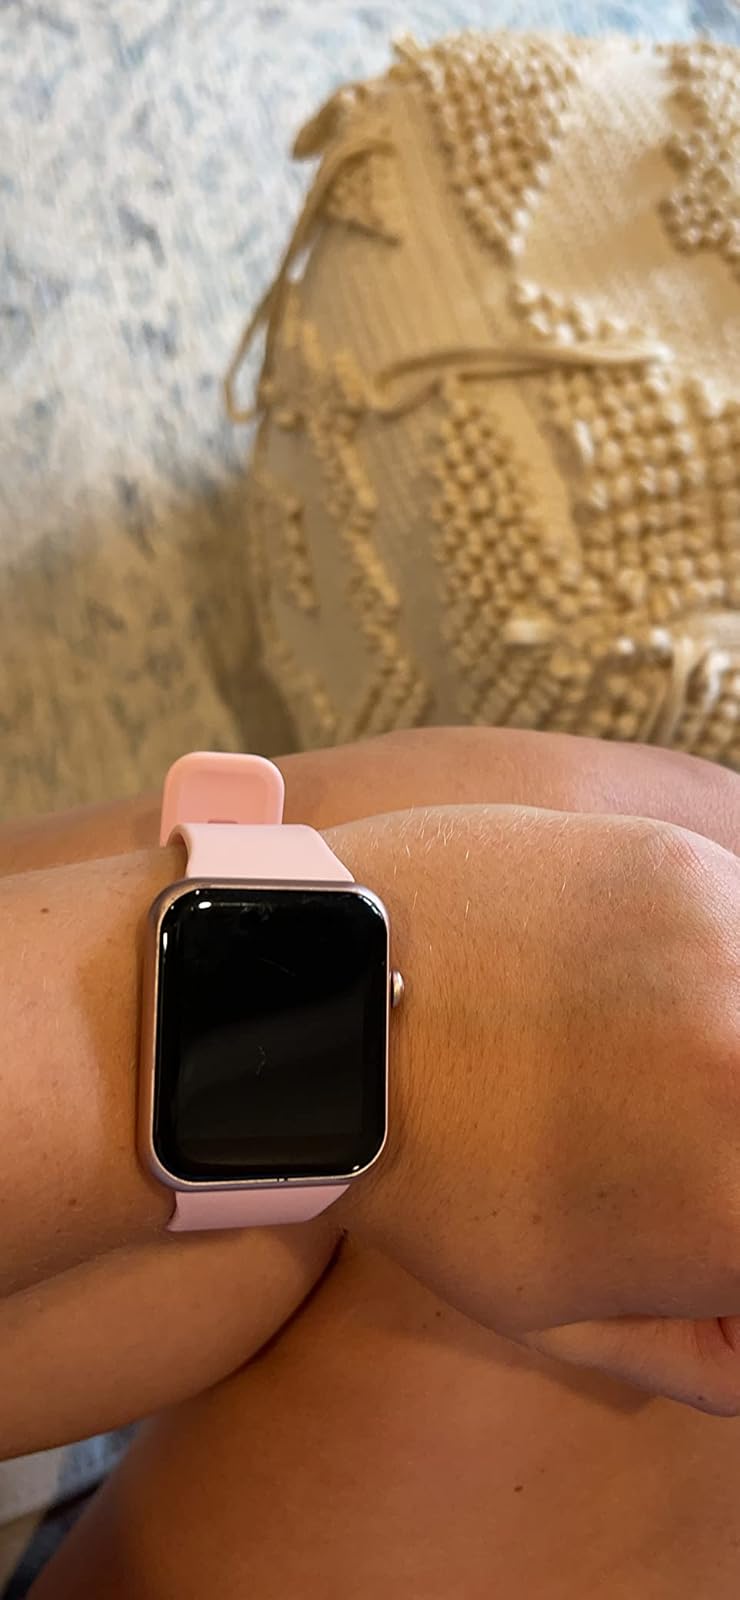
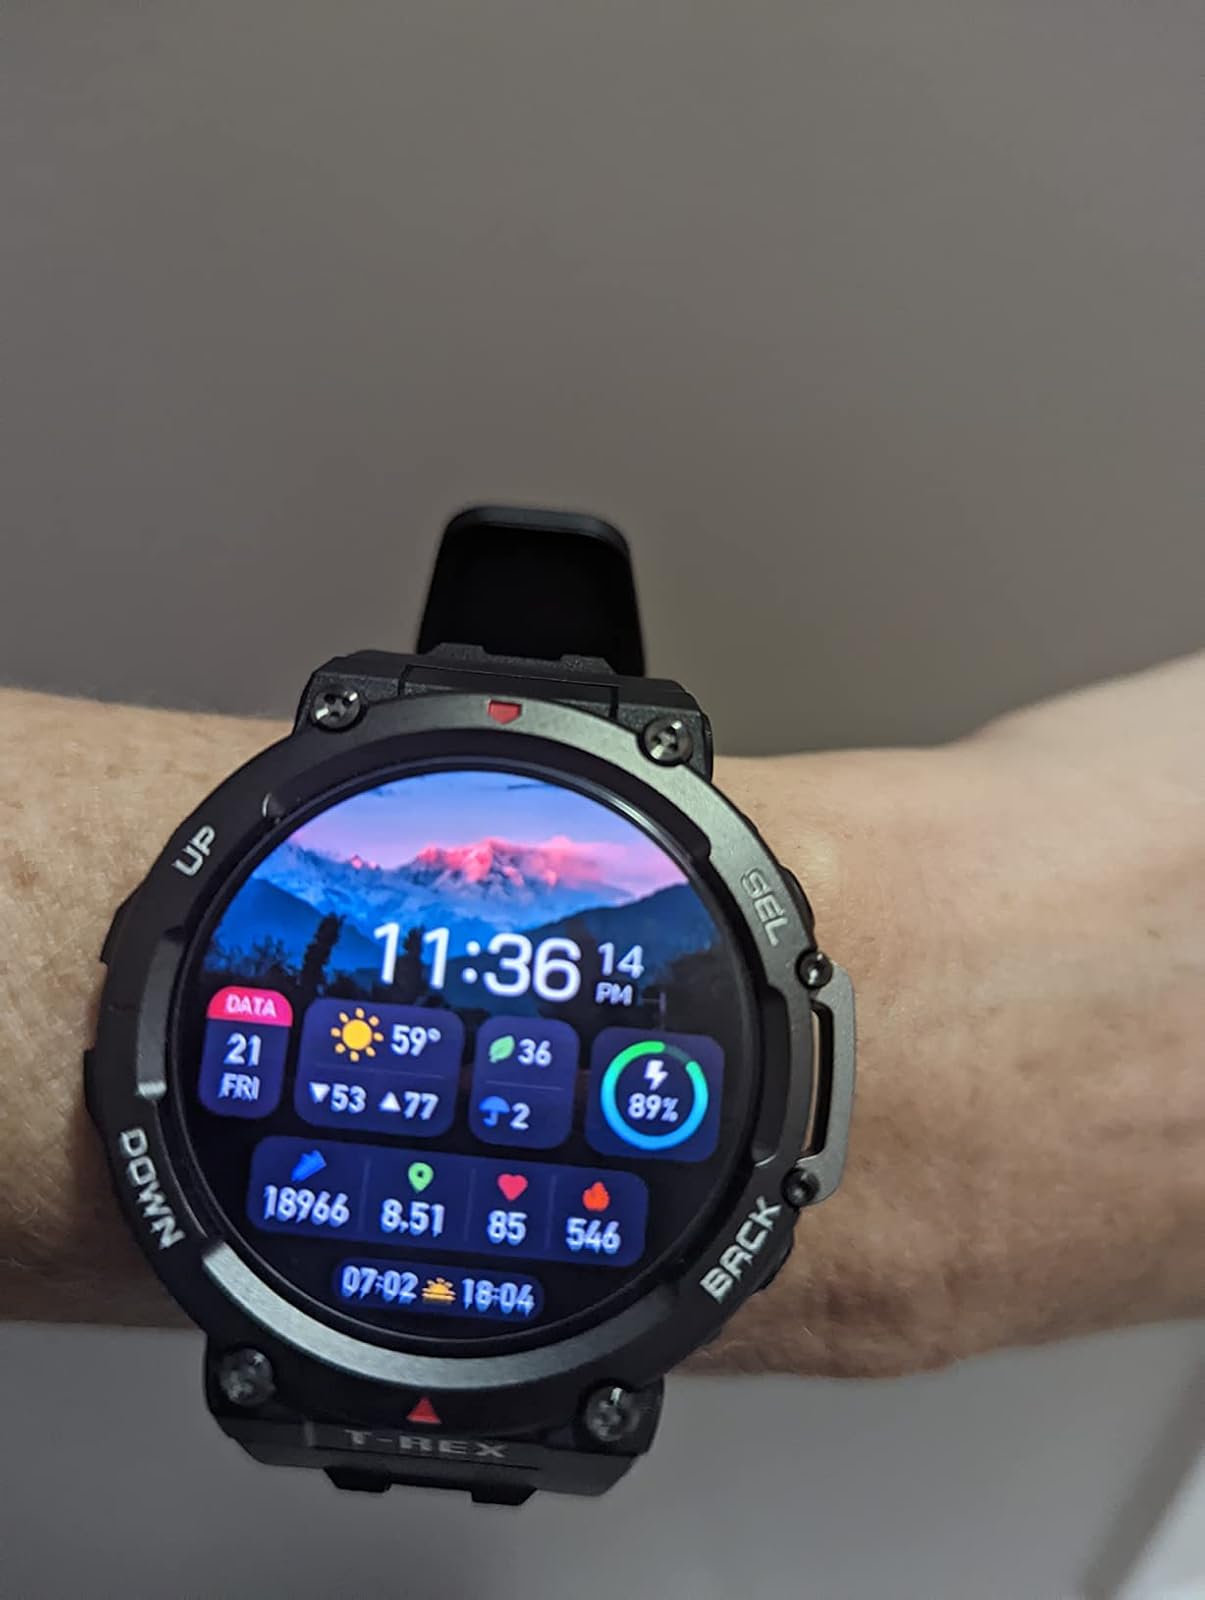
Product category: smartwatch
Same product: no